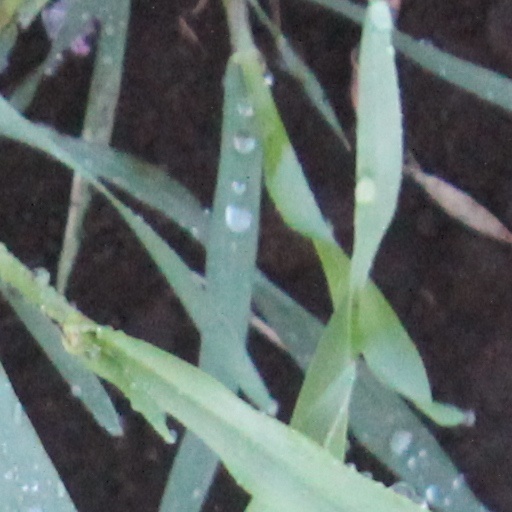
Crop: wheat